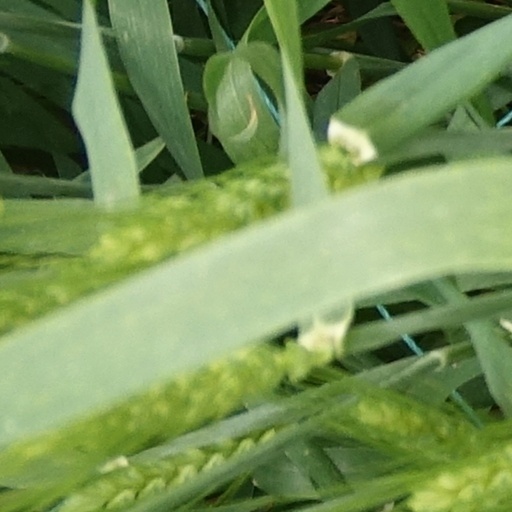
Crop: wheat